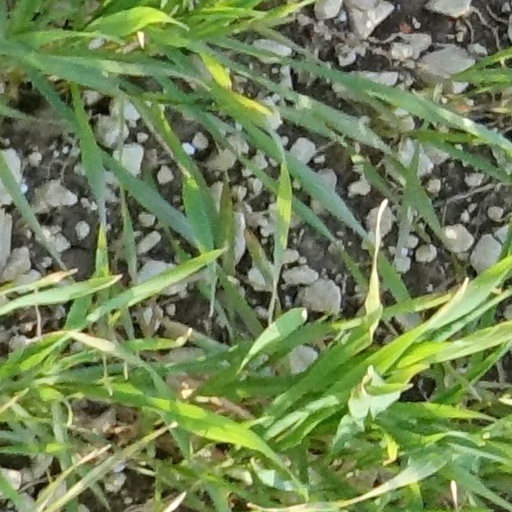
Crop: wheat